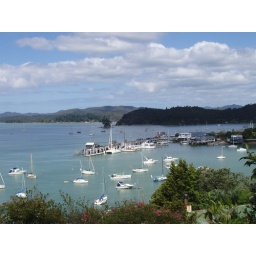
View of Opua Harbour from road below new house